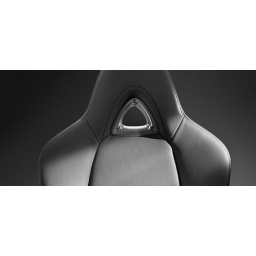
Available bucket seats with rotary-inspired, silver accent-trimmed headrest come in cloth or leather trim